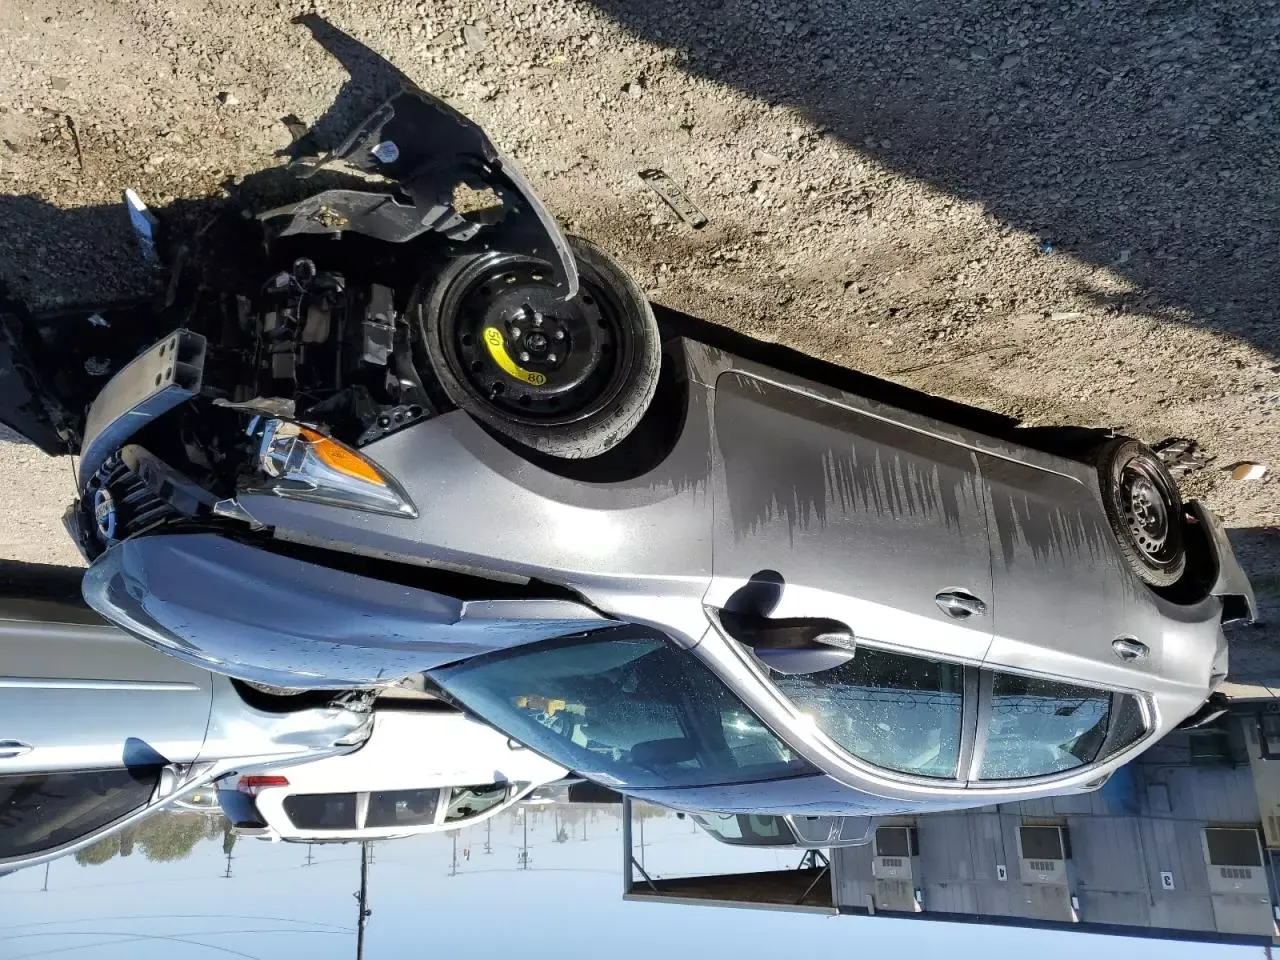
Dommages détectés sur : plaque d'immatriculation avant, pare-choc avant, feu avant droit, capot, aile arrière droite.
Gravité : majeur